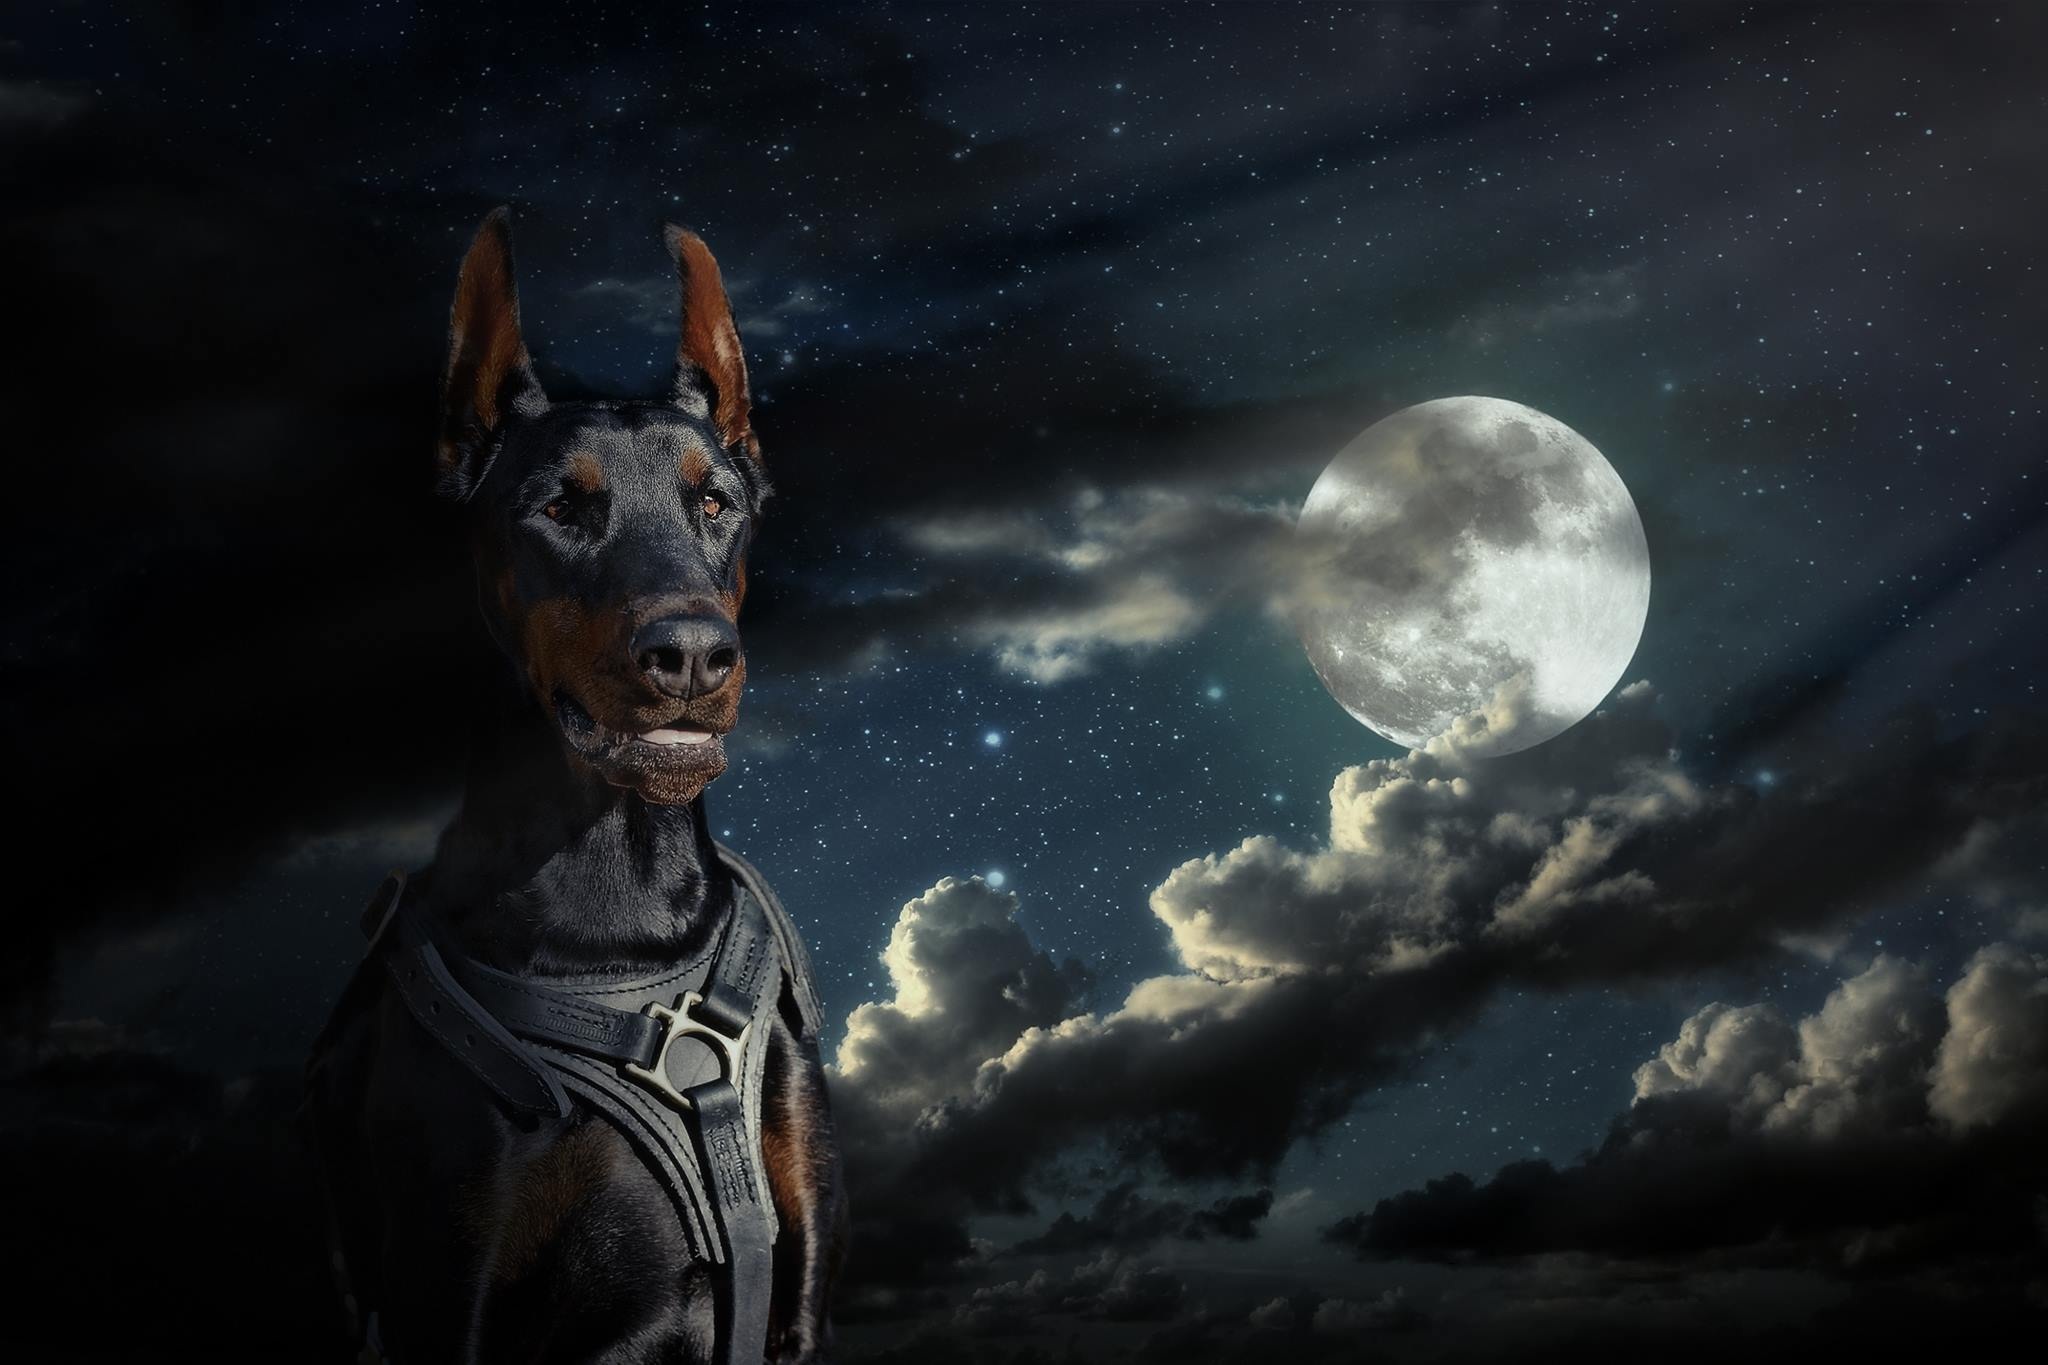
sky, dog, darkness, moon, outer space, at night, doberman, screenshot, special effects, fictional character, computer wallpaper